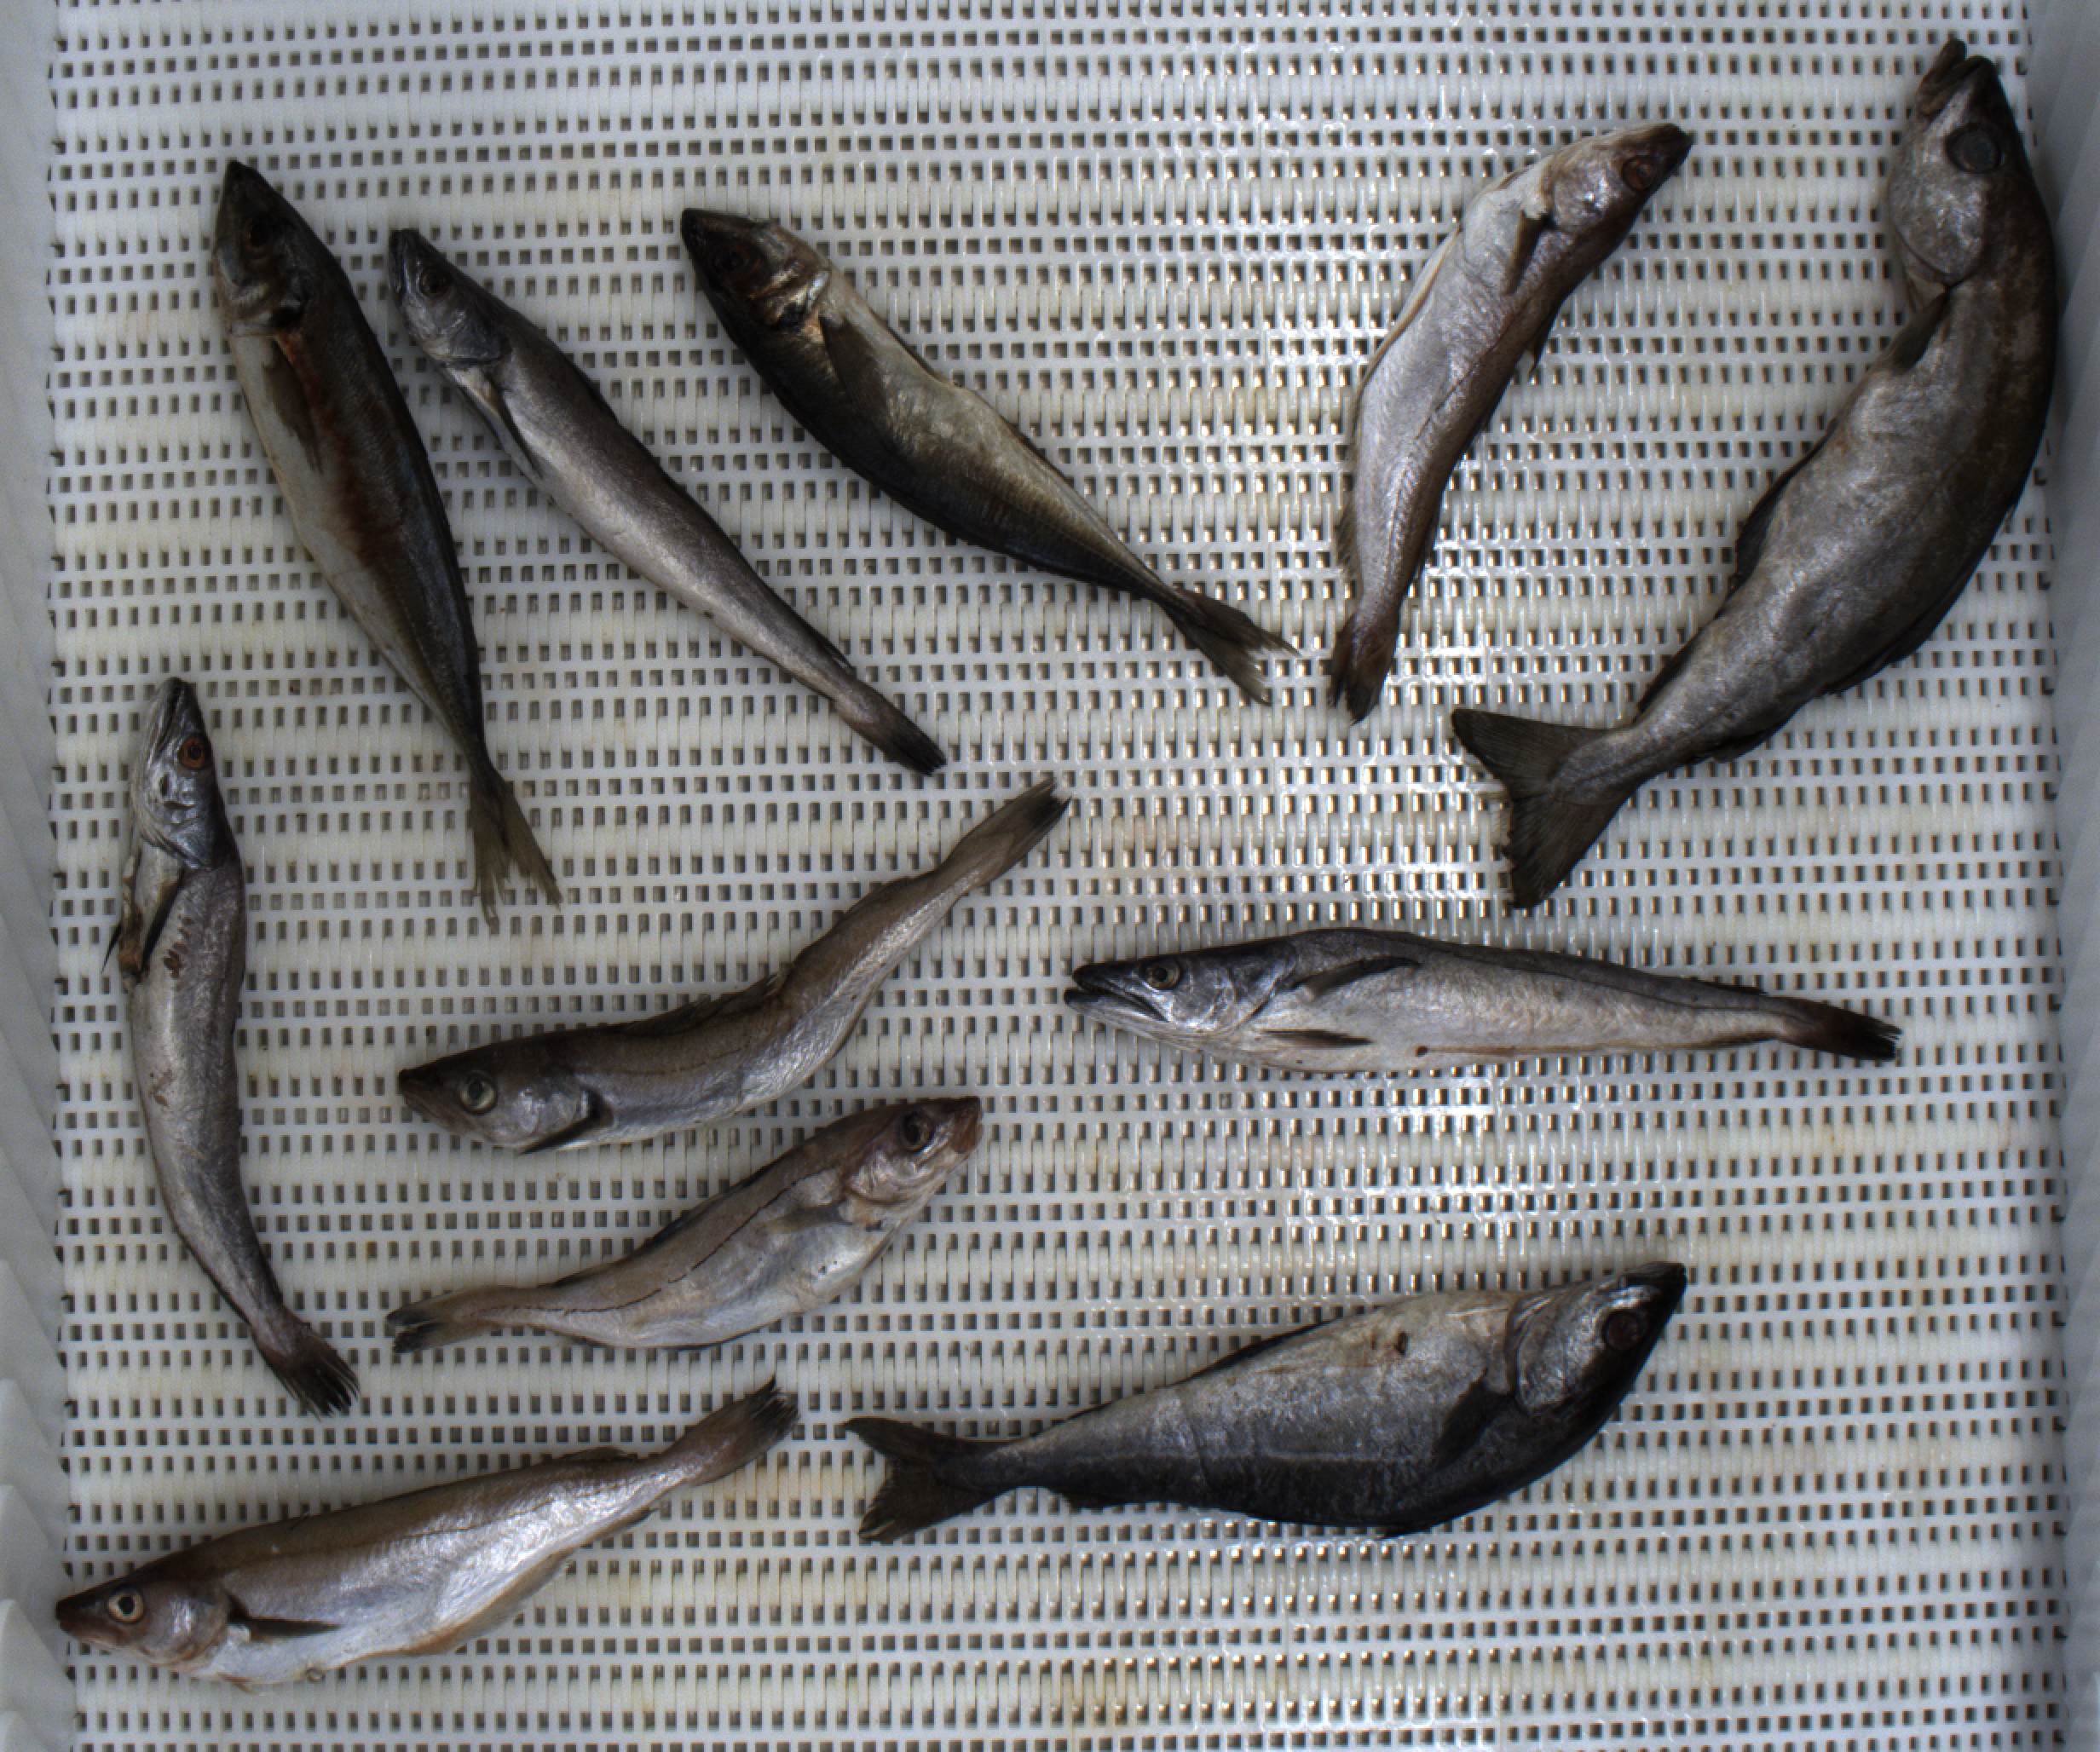
Total fish: 11
Cod: 0
Haddock: 1
Whiting: 3
Hake: 3
Horse mackerel: 2
Saithe: 1
Other: 1